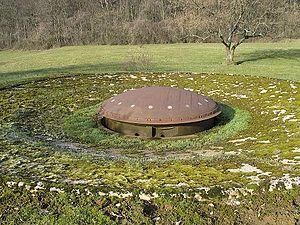
Tourelle de 81mm
L'ouvrage de Latiremont est un ouvrage fortifié de la ligne Maginot, situé sur la limite entre les communes d'Ugny et de Baslieux, dans le département de Meurthe-et-Moselle.
La tourelle modèle 1932 pour deux pièces de 81 mm est l'un des types de tourelle qui équipent les blocs d'artillerie de la ligne Maginot. Il s'agit d'un modèle de tourelle à éclipse, installé en creux sur la dalle de béton de son bloc et armé avec deux mortiers de 81 mm modèle 1932.
La ligne Maginot, du nom du ministre de la Guerre André Maginot, est une ligne de fortifications construite par la France le long de sa frontière avec la Belgique, le Luxembourg, l'Allemagne, la Suisse et l'Italie de 1928 à 1940.